Royal Brunei Air Force Base, Rimba

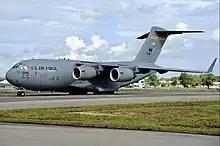

At the now established airbase of Royal Brunei Air Force Base, Rimba, 1997 saw the arrival of Sikorsky S70A-14 Blackhawk helicopters, and more significantly, a fixed-wing military transport aircraft, namely the (construction number: N-033, registration: ATUDB 501, subsequently re-registered TUDB 501). This resulted in the official formation of No. 4 Squadron and No. 5 Squadron on 12 September 1997. Four fixed-wing training aircraft were acquired in 1998, the tandem-seat turboprop Pilatus PC-7 Mk.II, originally operated by No. 3 Squadron. Security of the RBAirF at Rimba was enhanced on 4 January 1999, with the formation of an Air Regiment and a Base Defence Squadron, along with the introduction of the French-made Mistral missile system operated by No. 38 Squadron.